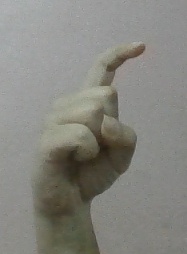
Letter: ra